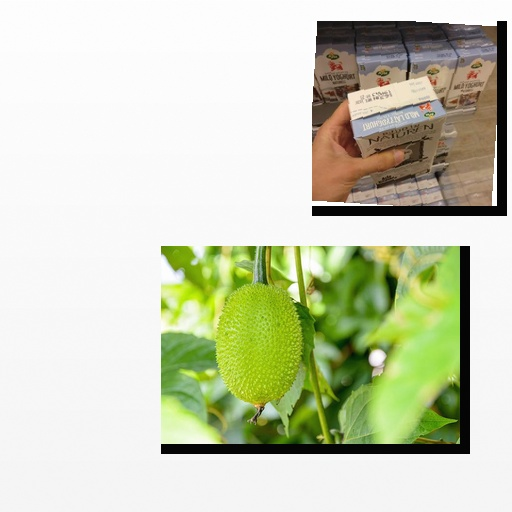
Food items: natural_low_fat_yogurt, spiny_gourd